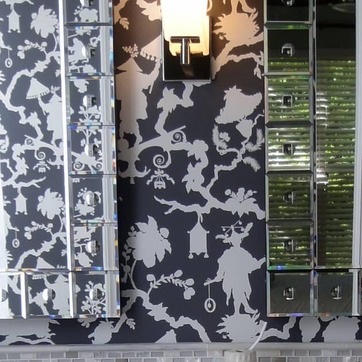
Material: wallpaper